Du bist die Ruh'

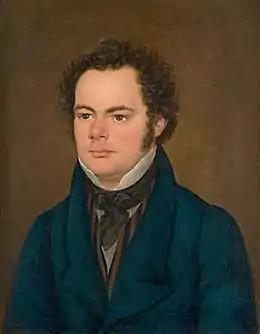
Portrait of Franz Schubert by Franz Eybl (1827)

"" (You are rest and peace), D. 776; Op. 59, No. 3 is a Lied composed by Franz Schubert in 1823. The text is from a set of poems by the German poet Friedrich Rückert (1788–1866). It is the third poem in a set of four. This song is set for solo voice and piano.